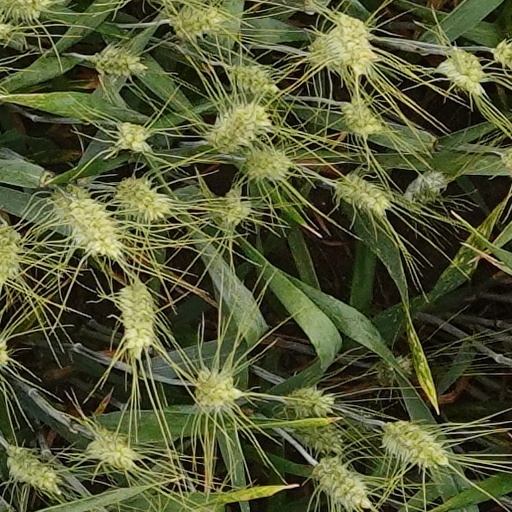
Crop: wheat